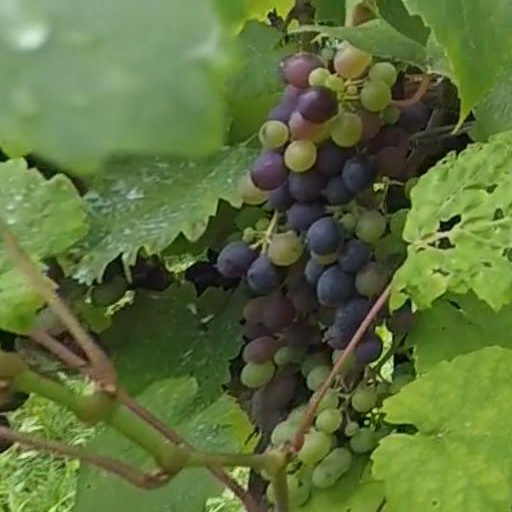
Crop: grape